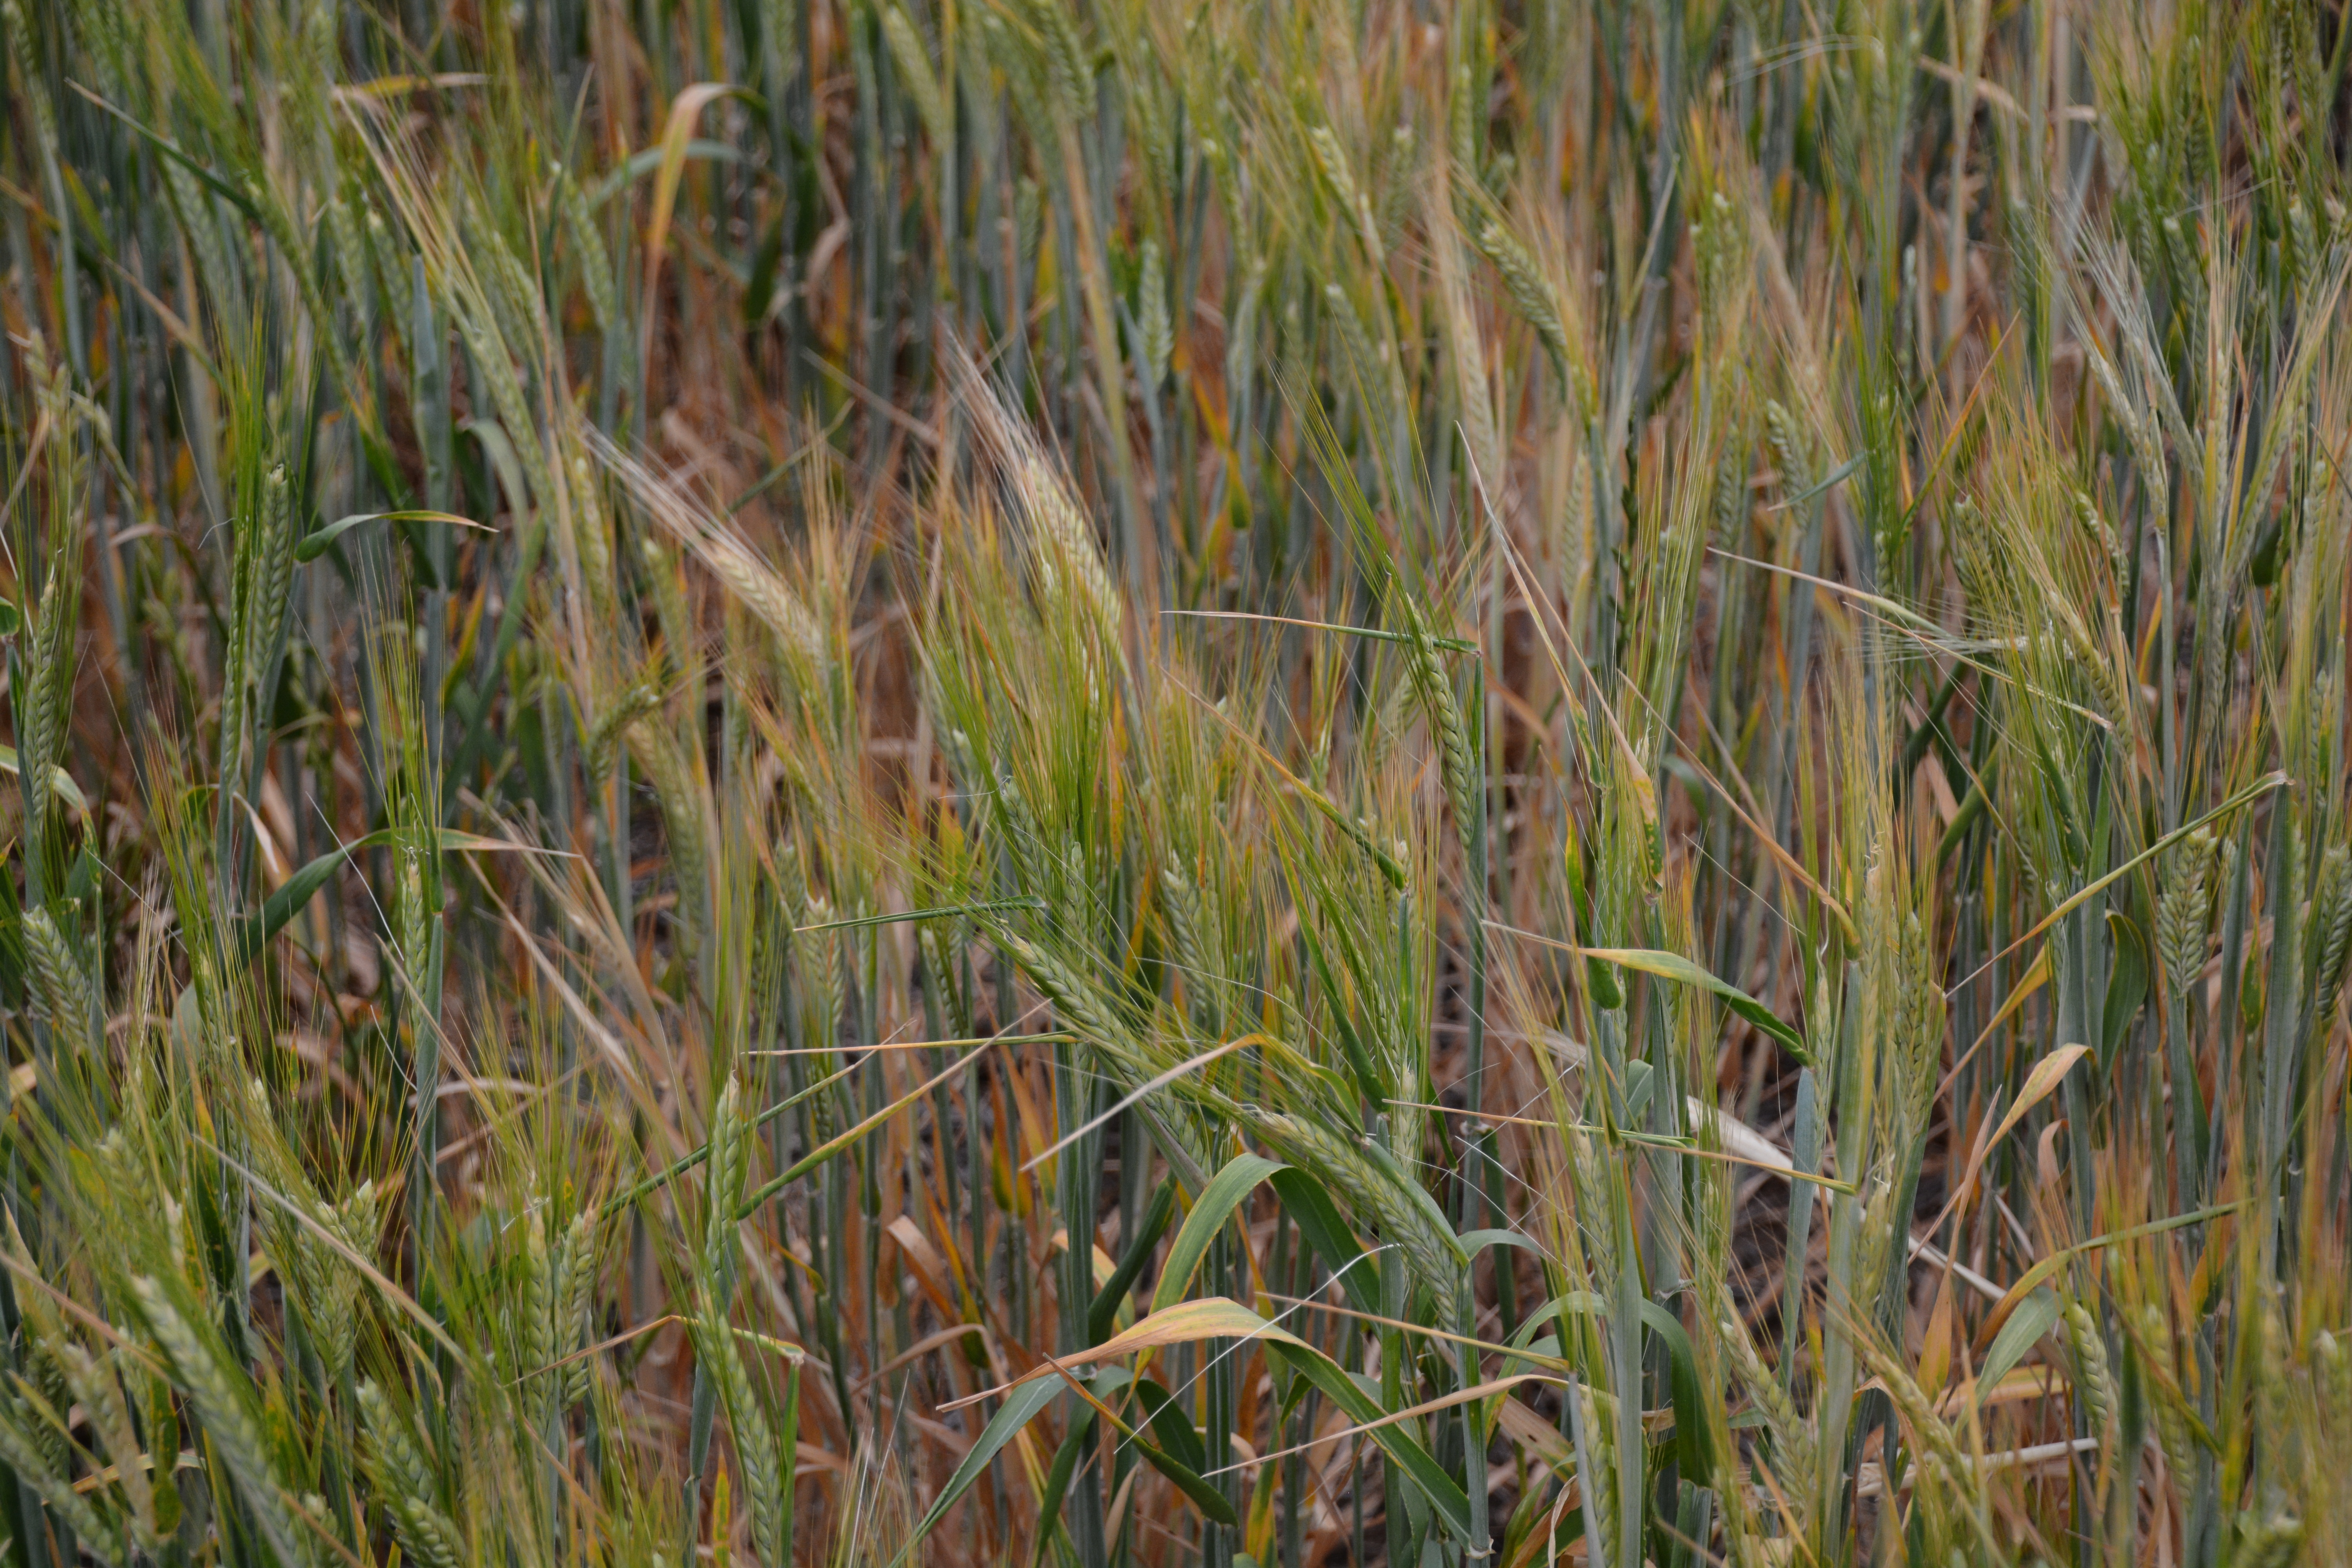
grass, plant, field, lawn, meadow, prairie, flower, green, crop, agriculture, flora, grassland, vegetation, wetland, habitat, ecosystem, flowering plant, chrysopogon zizanioides, natural environment, grass family, land plant, phragmites